Liu Haili

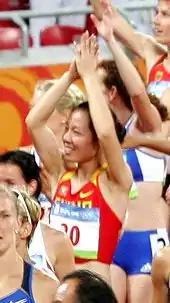
Liu Haili at the 2008 Summer Olympics

Liu Haili (born 24 December 1984, in Haicheng) is a retired Chinese heptathlete. She represented her country at the 2008 Summer Olympics. Her personal best score is 6132 points, achieved at the 2005 National Games in Nanjing.